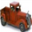
Label: pickup_truck